Blackstone & Co

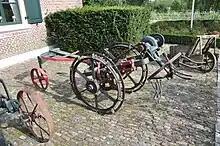
Blackstone potato digger

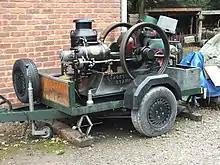
The Anson Engine Museum in Poynton, Cheshire collection. Blackstone oil engine

Blackstone supplied a number of diesel engines for British Rail locomotives but these were largely unsuccessful and were not adopted.